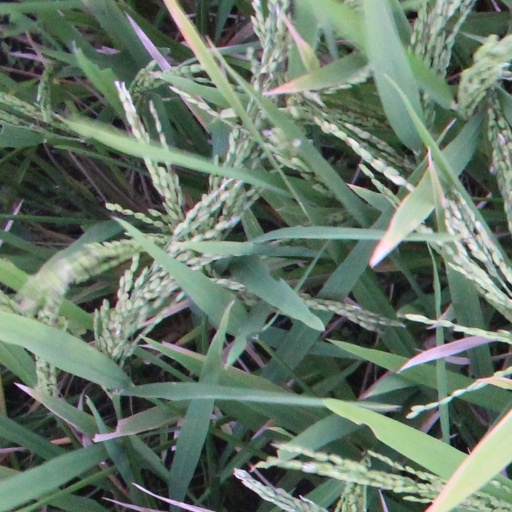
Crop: rice